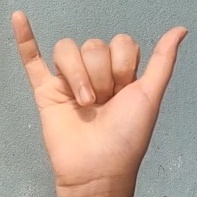
ASL sign: Y